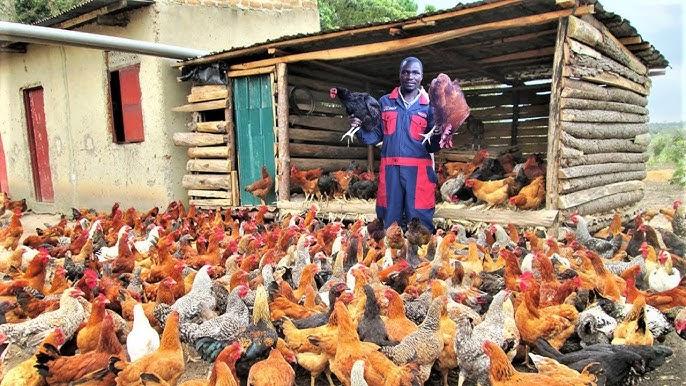
Mfugaji ameshika kuku mkononi huku wengine wakizunguka mbele ya banda wakionyesha hali ya malezi ya kuku kwa karibu na uangalizi mkubwa ndani ya banda la kuku. Mfukaji anajitahidi kuangalia afya na ustawi wa kuku wake akihakikisha wanapata chakula na maji.